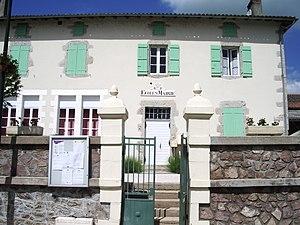
Mairie de Pressignac (Charente, France)
Pressignac est une commune du sud-ouest de la France, située dans le département de la Charente. Le village se situe en Charente limousine, sur les premiers contreforts du Massif central et il est limitrophe de la Haute-Vienne.